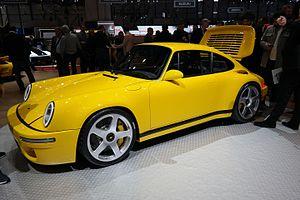
Salon international de l'automobile de Genève 2017
L'édition 2017 du Salon international de l'automobile de Genève est un salon automobile annuel qui se tient du 9 au 19 mars 2017 à Genève. Il s'agit de la 87ᵉ édition internationale de ce salon, inaugurée par le conseiller fédéral Johann Schneider-Ammann et organisé pour la première fois en 1905.